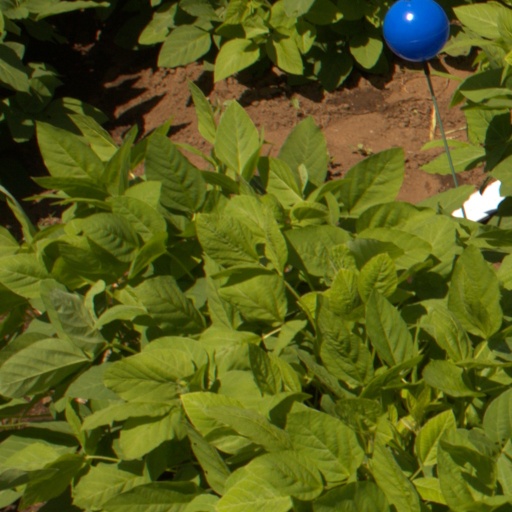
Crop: soybean